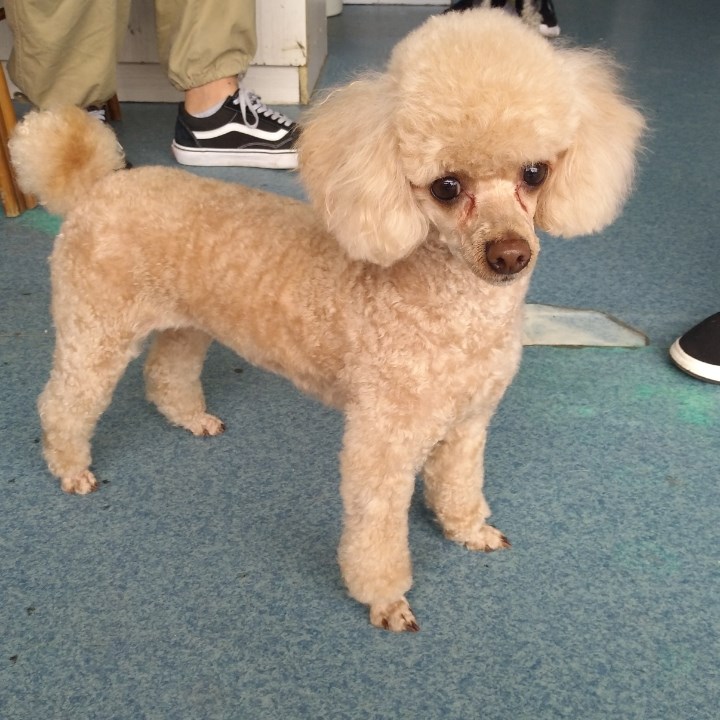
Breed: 7449-n000128-teddy